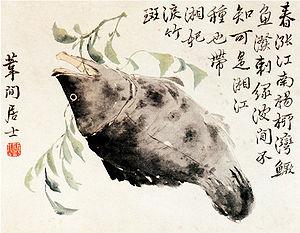
L’art chinois, recouvre l'ensemble des arts de culture chinoise dans le monde chinois et la diaspora. La conception occidentale de l'art est utilisée en Chine à l'époque moderne, dans son sens le plus large, pour aborder toutes les formes d'art pratiquées en Chine tout au long de son histoire.
Bian Shoumin est un peintre chinois de la dynastie Qing originaire de Shanyang.